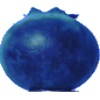
Label: huckleberry